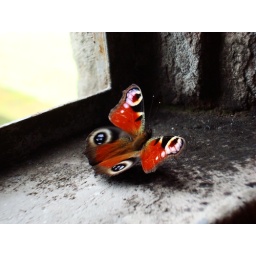
A butterfly in the bedroom